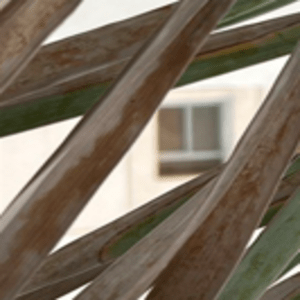
Label: Potassium Deficiency